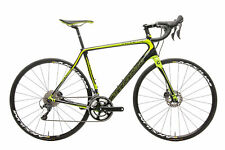
Vehicle type: Bikes